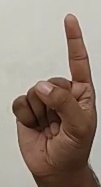
ASL sign: 1